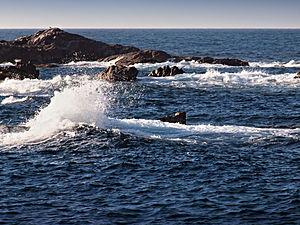
Lumio (Corse) - Îlots de Spano
L'îlot de Spano est une petite île baignée par la mer Méditerranée, située sur la commune de Lumio dans le département de la Haute-Corse et la collectivité territoriale de Corse.